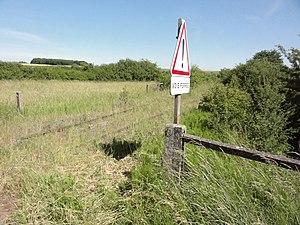
Guébling (Moselle) ancien chemin de fer
La ligne de Nouvel-Avricourt à Bénestroff est une ancienne ligne de chemin de fer française, établie dans le département de la Moselle. Elle reliait les gares de Nouvel-Avricourt, sur la ligne Paris – Strasbourg, et de Bénestroff, sur la ligne Réding – Metz, en passant par Dieuze. Entièrement déclassée depuis 2016, une section est reconvertie en vélo-rail en 2019.
Guébling est une commune française située dans le département de la Moselle en région Grand Est.